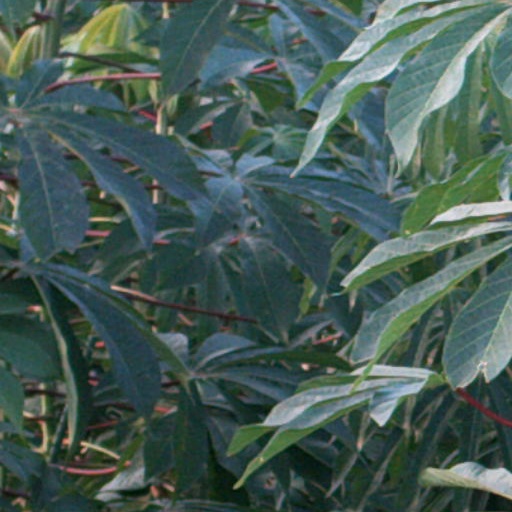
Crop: cassava